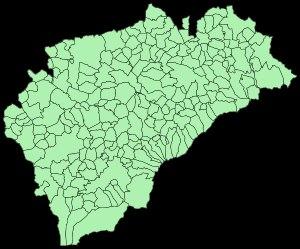
Liste des 209 communes de la province de Ségovie dans la communauté autonome de Castille-et-León en Espagne.